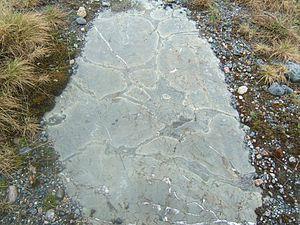
Une pillow lava, ou lave en coussins, est une lave qui a été émise par un volcan sous-marin ou par un volcan émergé dont les coulées vont jusqu'en mer ou dans un lac. Sortant à une température de 1 000 à 1 200 °C, elle se couvre d'une pellicule de verre qui, n'étant pas complètement refroidie, forme une sorte de baudruche souple, progressivement gonflée par la lave qui continue d'être émise. Les laves forment ainsi des boules visqueuses plus ou moins allongées, ou des tubes qui s'empilent et se moulent les uns sur les autres, aboutissant à des empilements de boules en forme de coussins ou de polochons d'une taille de plusieurs mètres, sur de grandes épaisseurs.